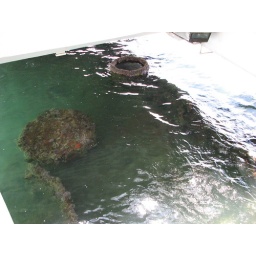
parts of the ship below the water